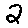
Label: 2